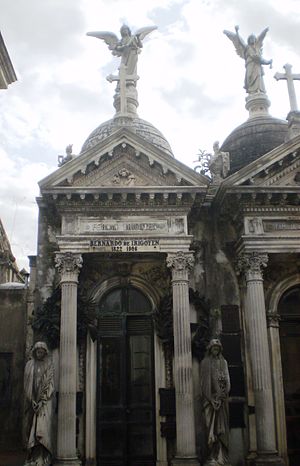
Mausoleum
Mausoleum
Et mausoleum er et gravtempel. Navnet stammer fra kong Mausolos' gravmonument i Halikarnassos, der var et af verdens syv underværker.